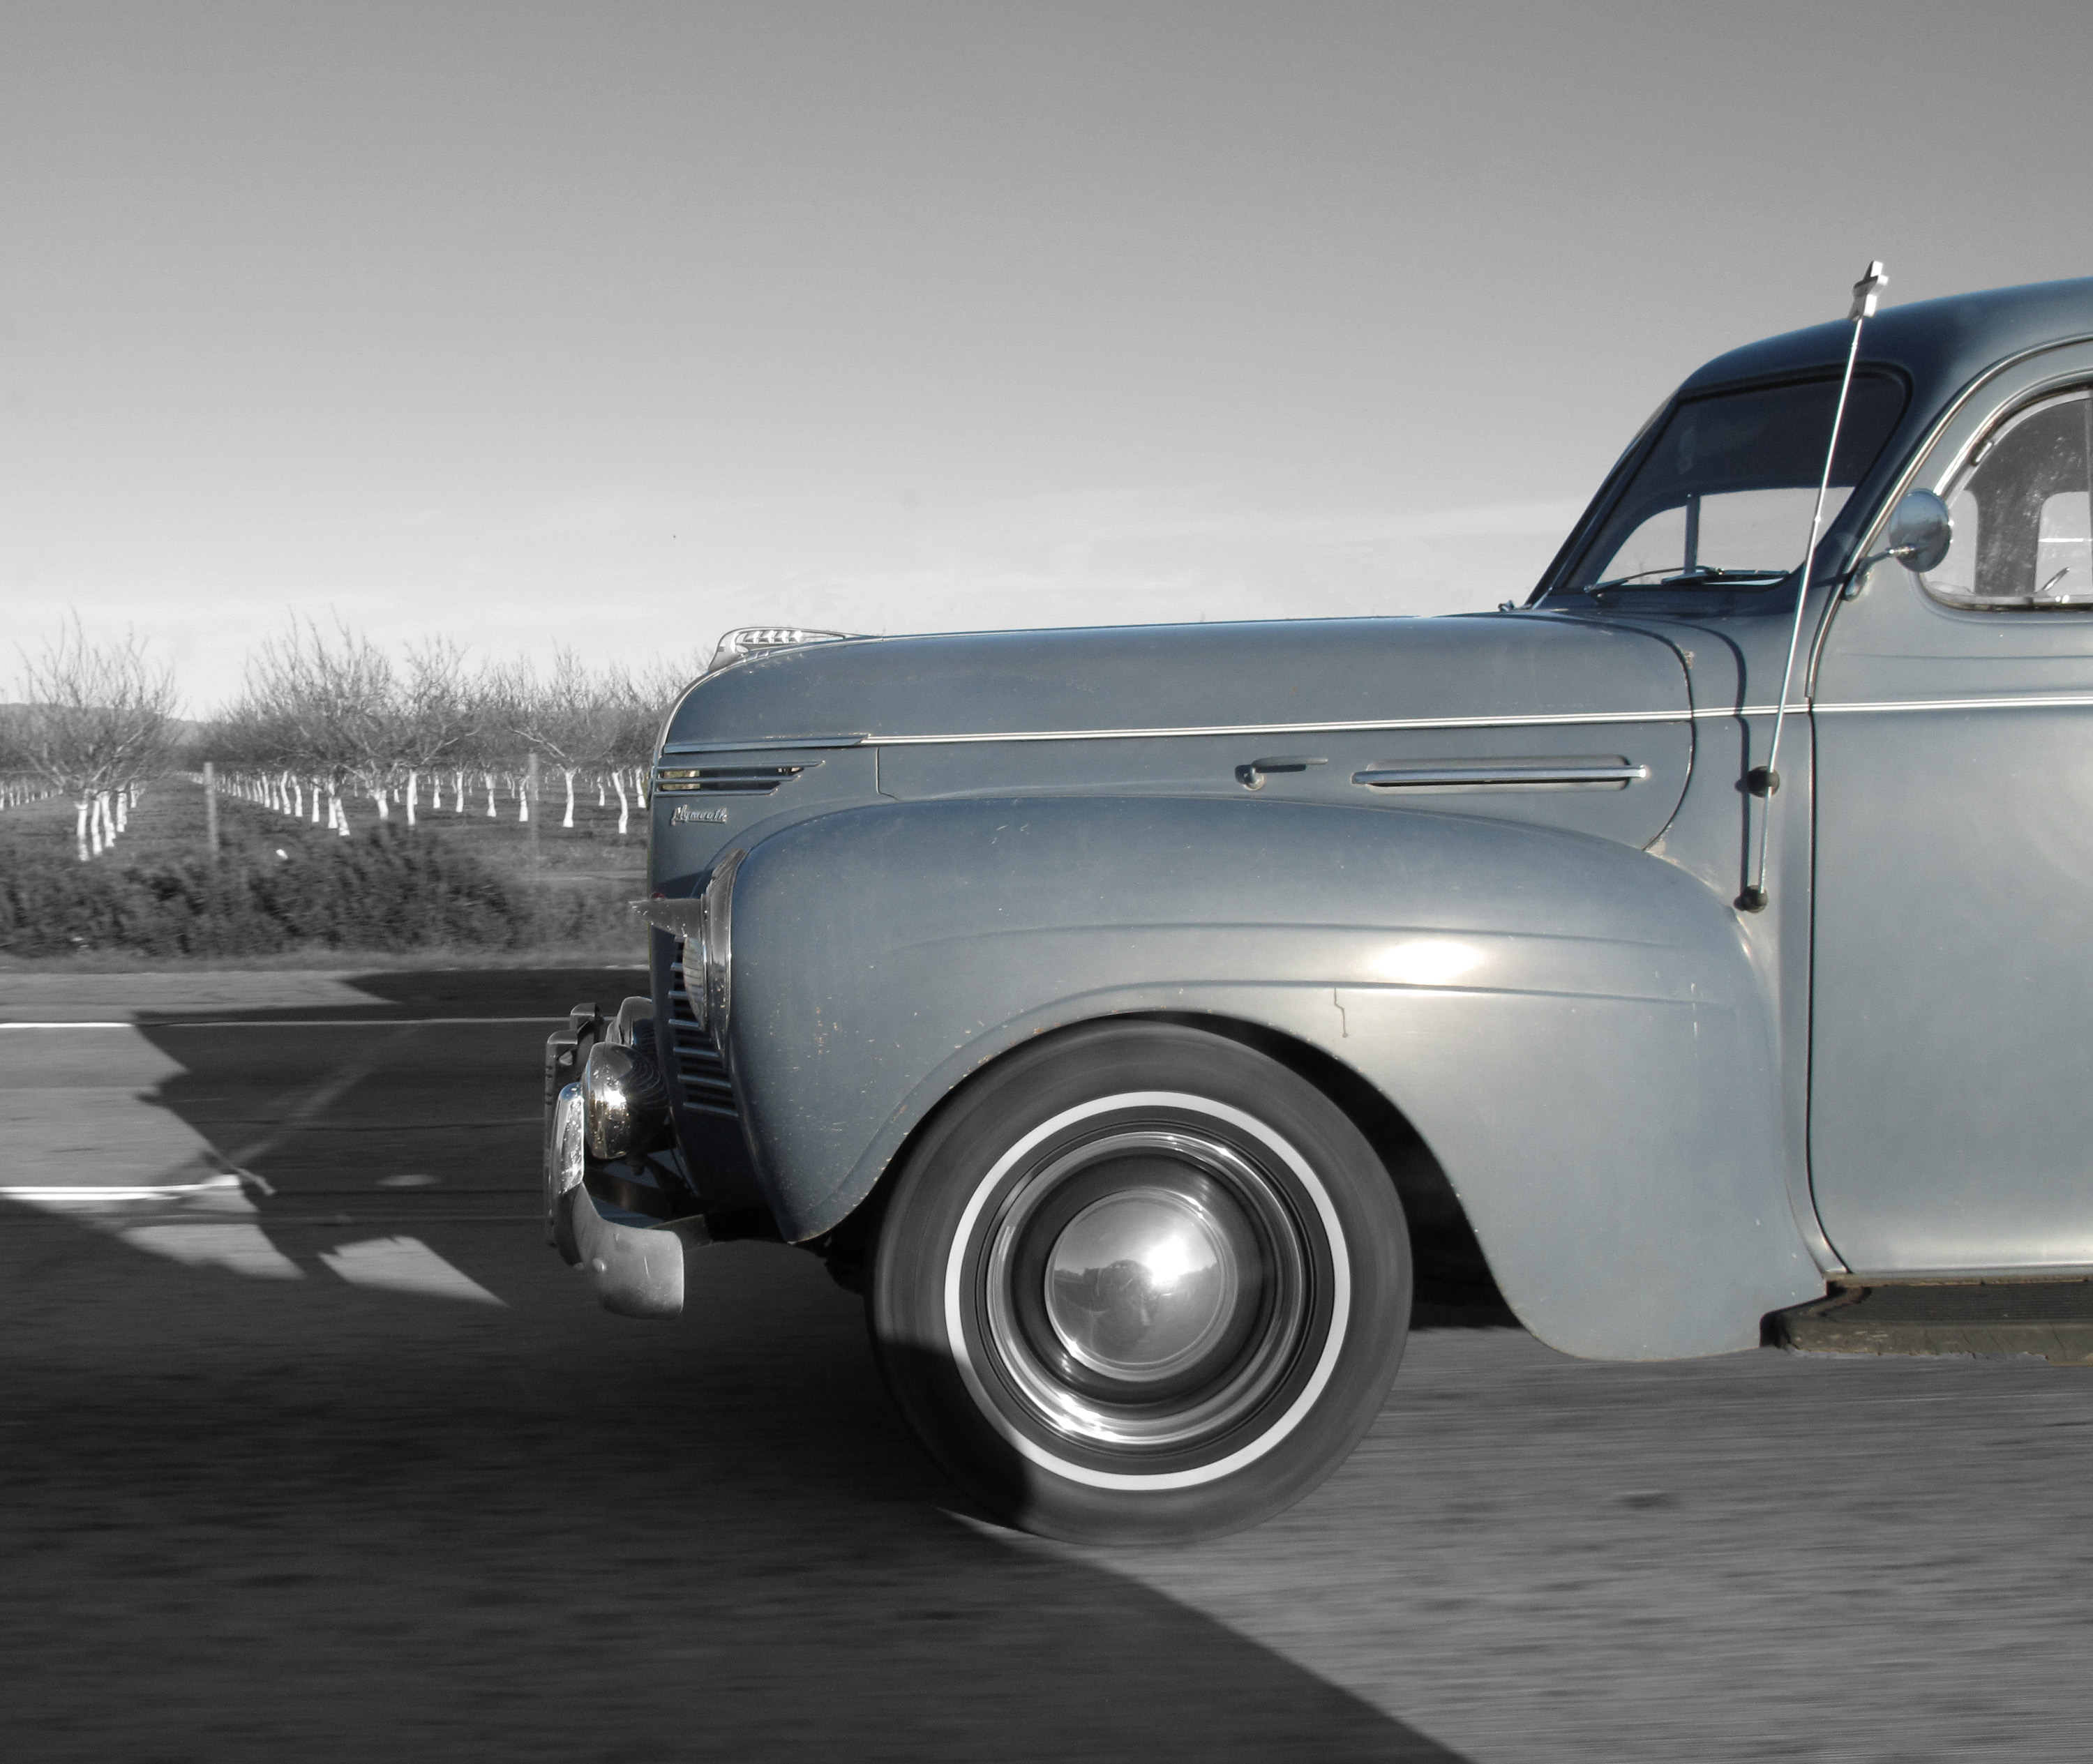
car, wheel, vehicle, roadtrip, california, motor vehicle, vintage car, sedan, plymouth, sacramento, 1940, timetravel, thenuttree, pickup truck, hot rod, land vehicle, automobile make, automotive exterior, automotive design, luxury vehicle